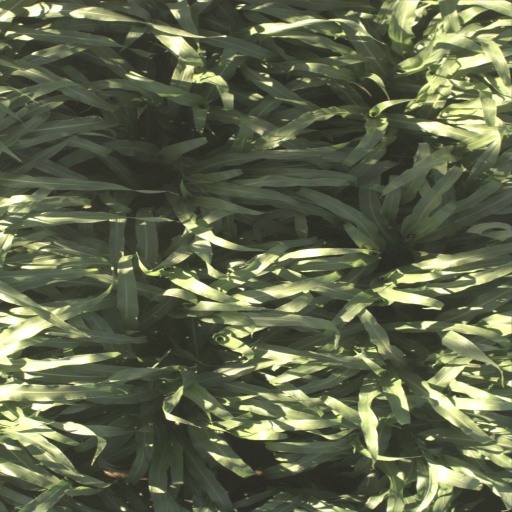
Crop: sorghum